Lenzburg

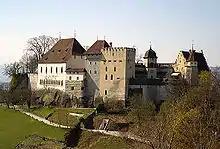
Castle Lenzburg

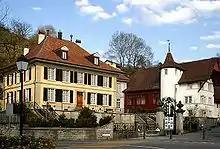
"Neue Burghalde" (1794, left) and "Alte Burghalde" (1628, right)

There are nine sites in Lenzburg that are listed as Swiss heritage sites of national significance. Above the city is the "Burghalde" at Schlossgasse 21 and Lenzburg castle (which is over a prehistoric settlement and contains the Cantonal Museum). Two other ancient sites, "Goffersberg" (a neolithic graveyard) and "Lindfeld" (a Roman Vicus, theatre and burial ground), are included in the list. The other sites in the town include; "Müllerhaus" at Bleicherain 7, the Town Council Hall at Rathausgasse 16, "Sonnenberg" at Schlossgasse 50, the prison at Ziegeleiweg 13 and "Villa Malaga" at Schützenmattstrasse 7.